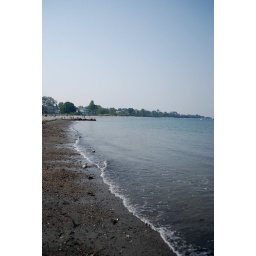
Hazy day at Willard beach in South Portland, Maine due to the Canadian forest fires up in Quebec.